Plum (color)

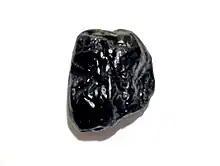
A prune

The first recorded use of "prune" as a color name in English was in 1789.